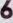
Number: 6